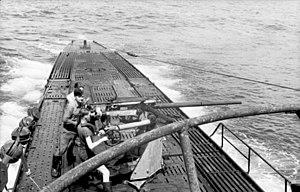
L'Unterseeboot 103 est un sous-marin allemand de type IX.B de la Kriegsmarine de la Seconde Guerre mondiale.